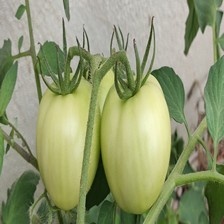
Label: tomato